Lamarckism

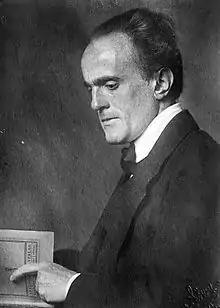
Paul Kammerer claimed in the 1920s to have found evidence for Lamarckian inheritance in midwife toads, in a case celebrated by the journalist Arthur Koestler, but the results are thought to be either fraudulent or at best misinterpreted.

Neo-Lamarckian versions of evolution were widespread in the late 19th century. The idea that living things could to some degree choose the characteristics that would be inherited allowed them to be in charge of their own destiny as opposed to the Darwinian view, which placed them at the mercy of the environment. Such ideas were more popular than natural selection in the late 19th century as it made it possible for biological evolution to fit into a framework of a divine or naturally willed plan, thus the neo-Lamarckian view of evolution was often advocated by proponents of orthogenesis. According to the historian of science Peter J. Bowler, writing in 2003: